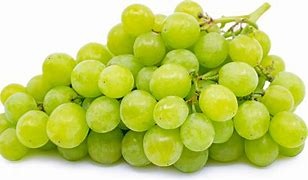
Label: grape